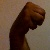
The image shows a hand gesture representing the letter 'M' in Indian Sign Language.